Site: brandenburg
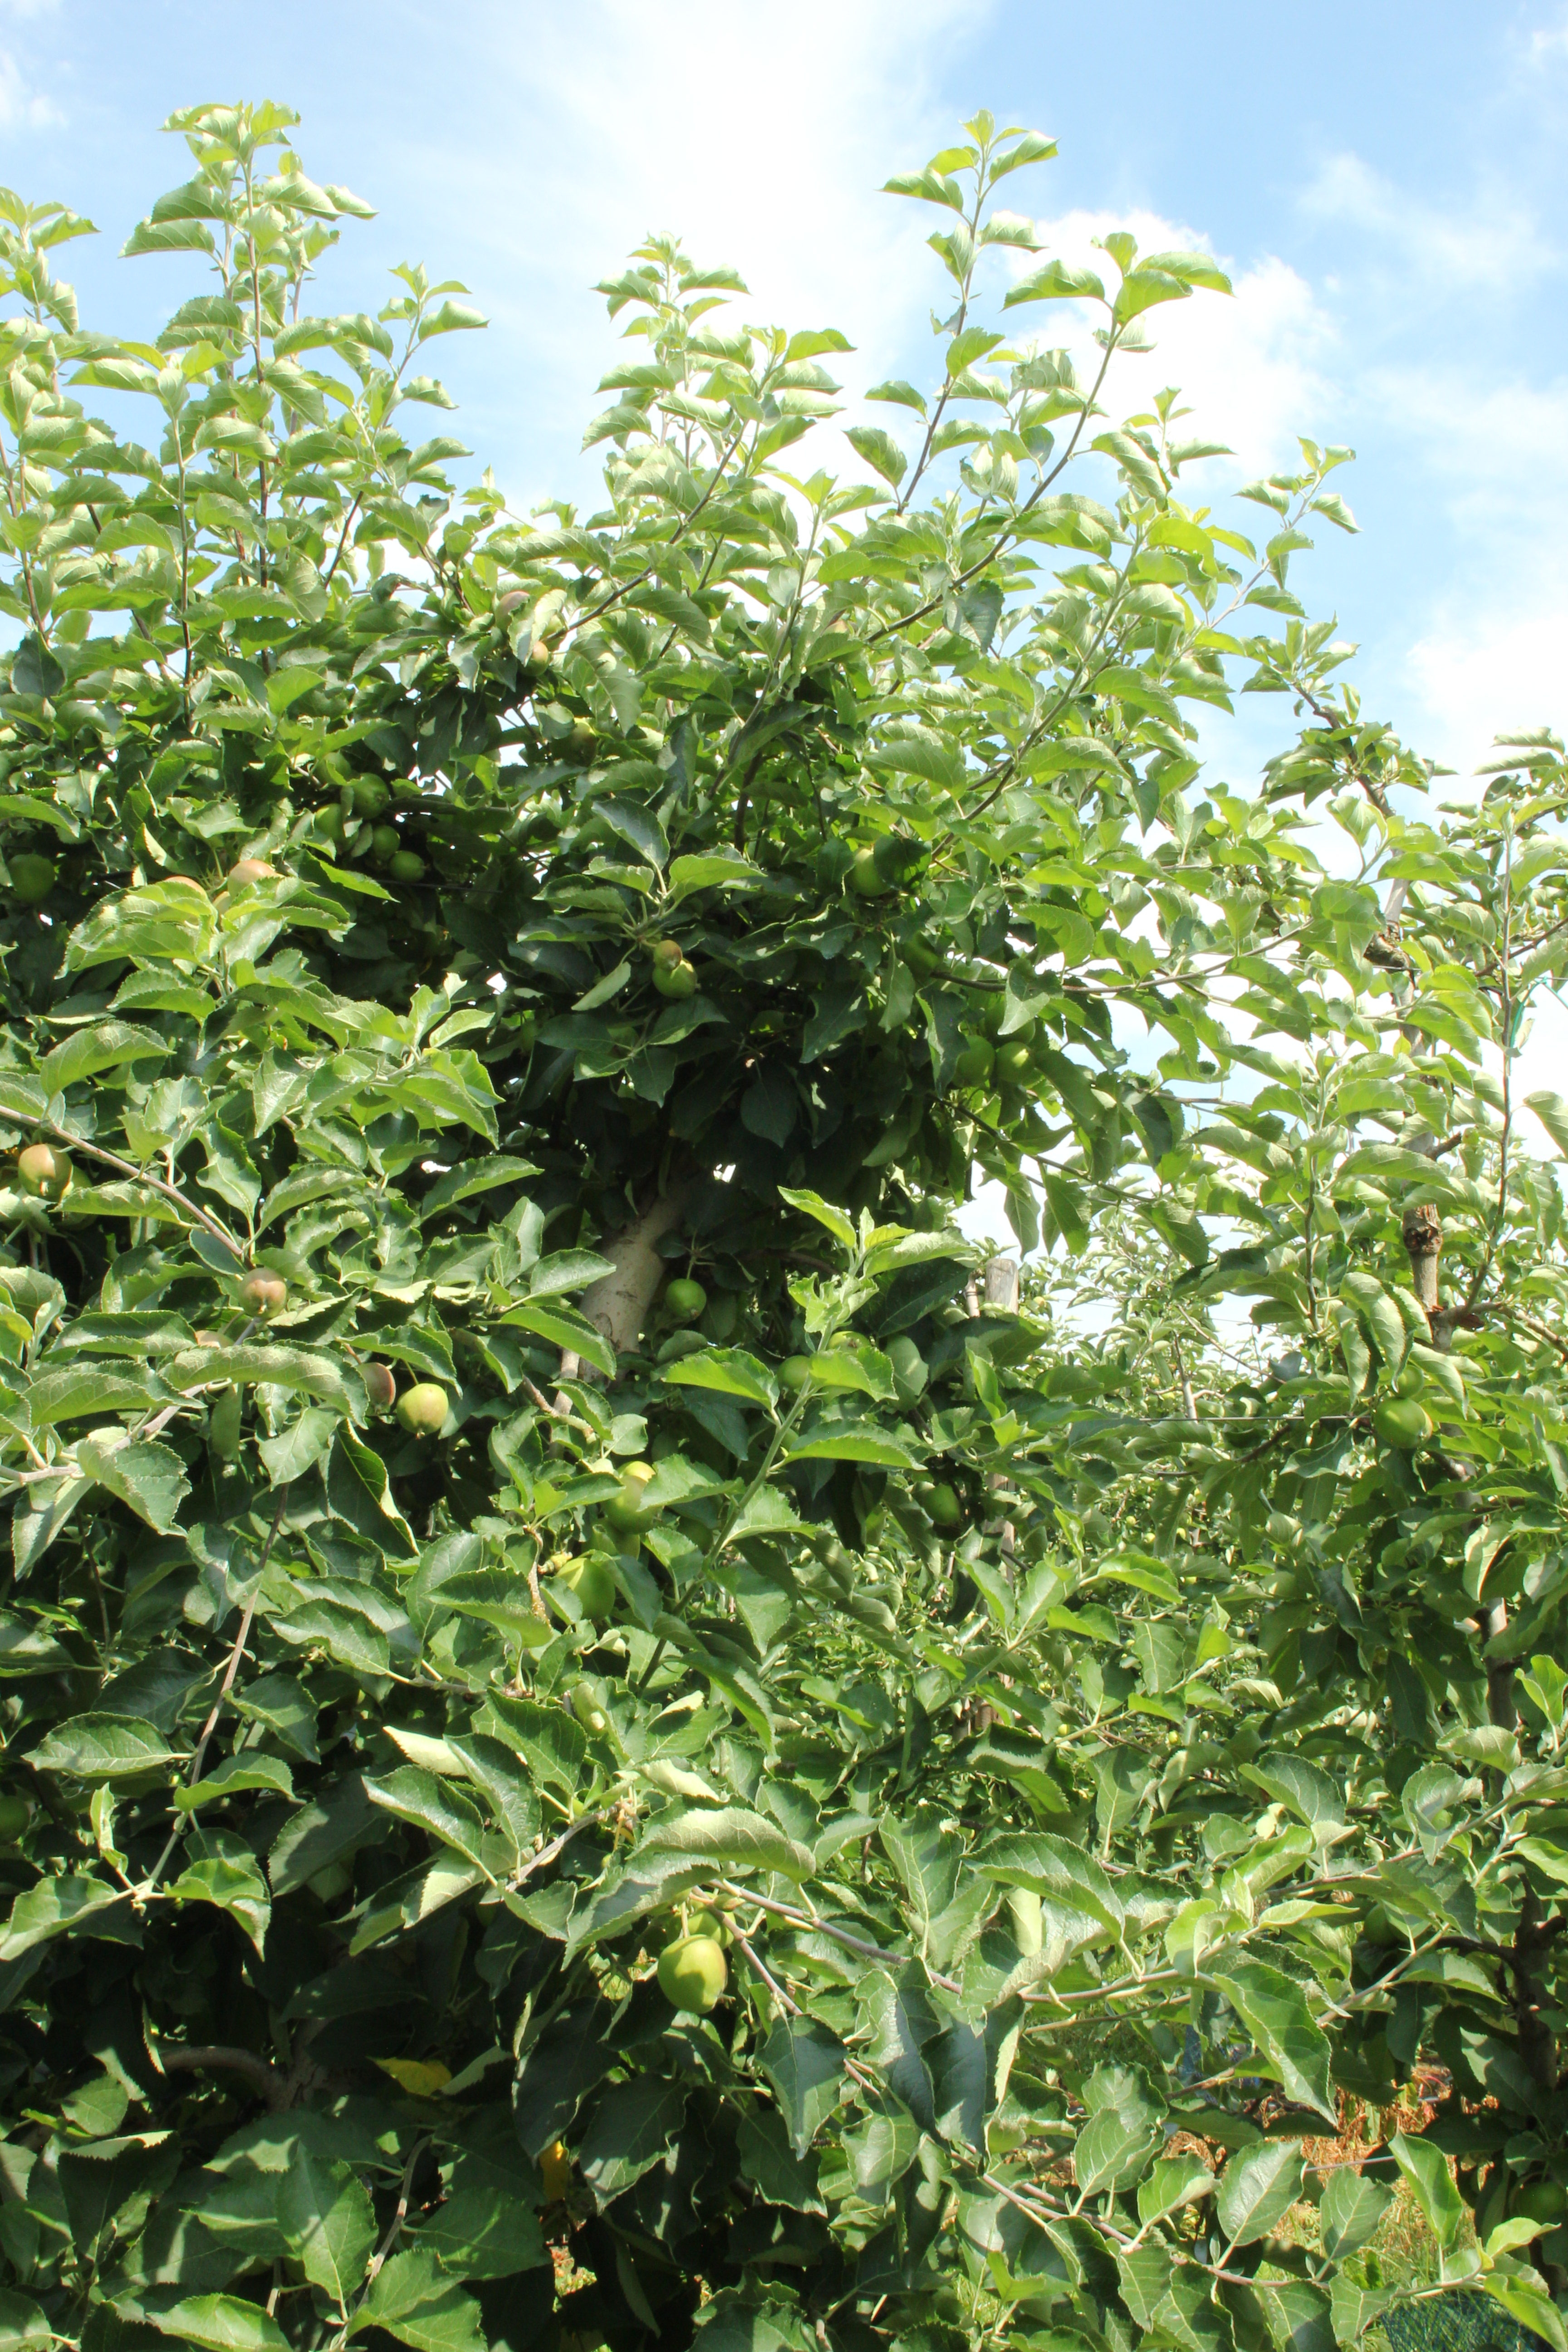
Growth stage (BBCH 74): Development of fruit